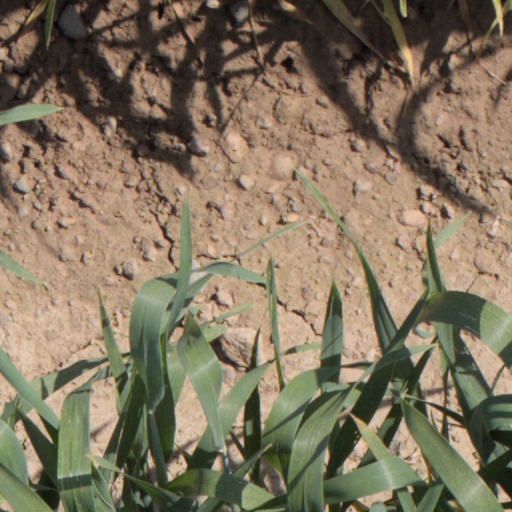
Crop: wheat